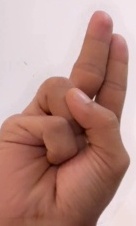
ASL sign: U